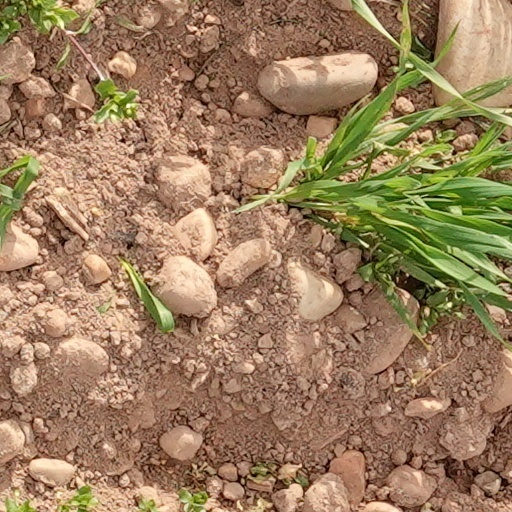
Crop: wheat